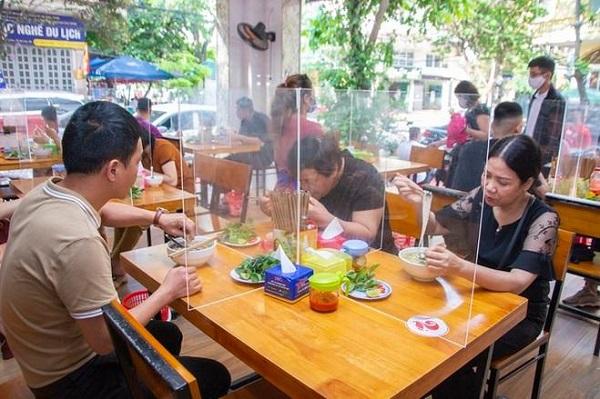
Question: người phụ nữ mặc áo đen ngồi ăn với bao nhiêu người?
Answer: ngươi phụ nữ mặc áo đen ngồi ăn với hai người đàn ông